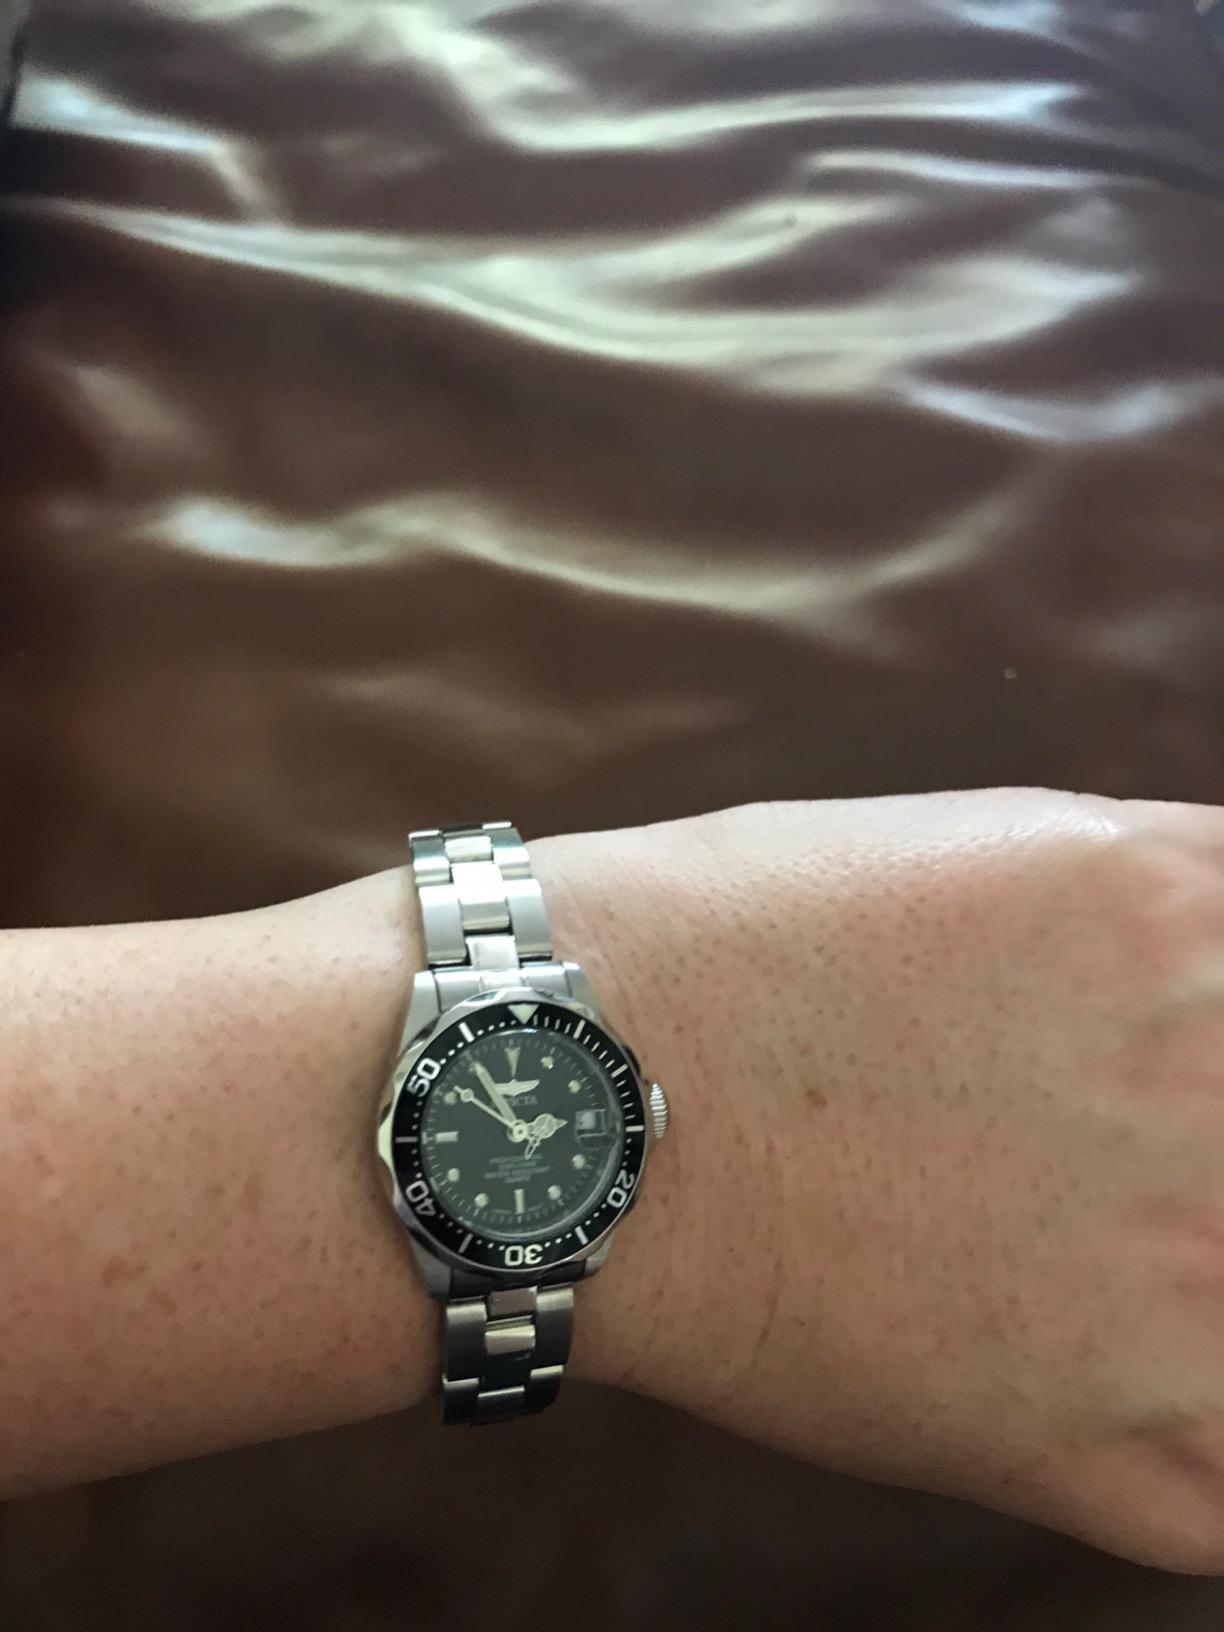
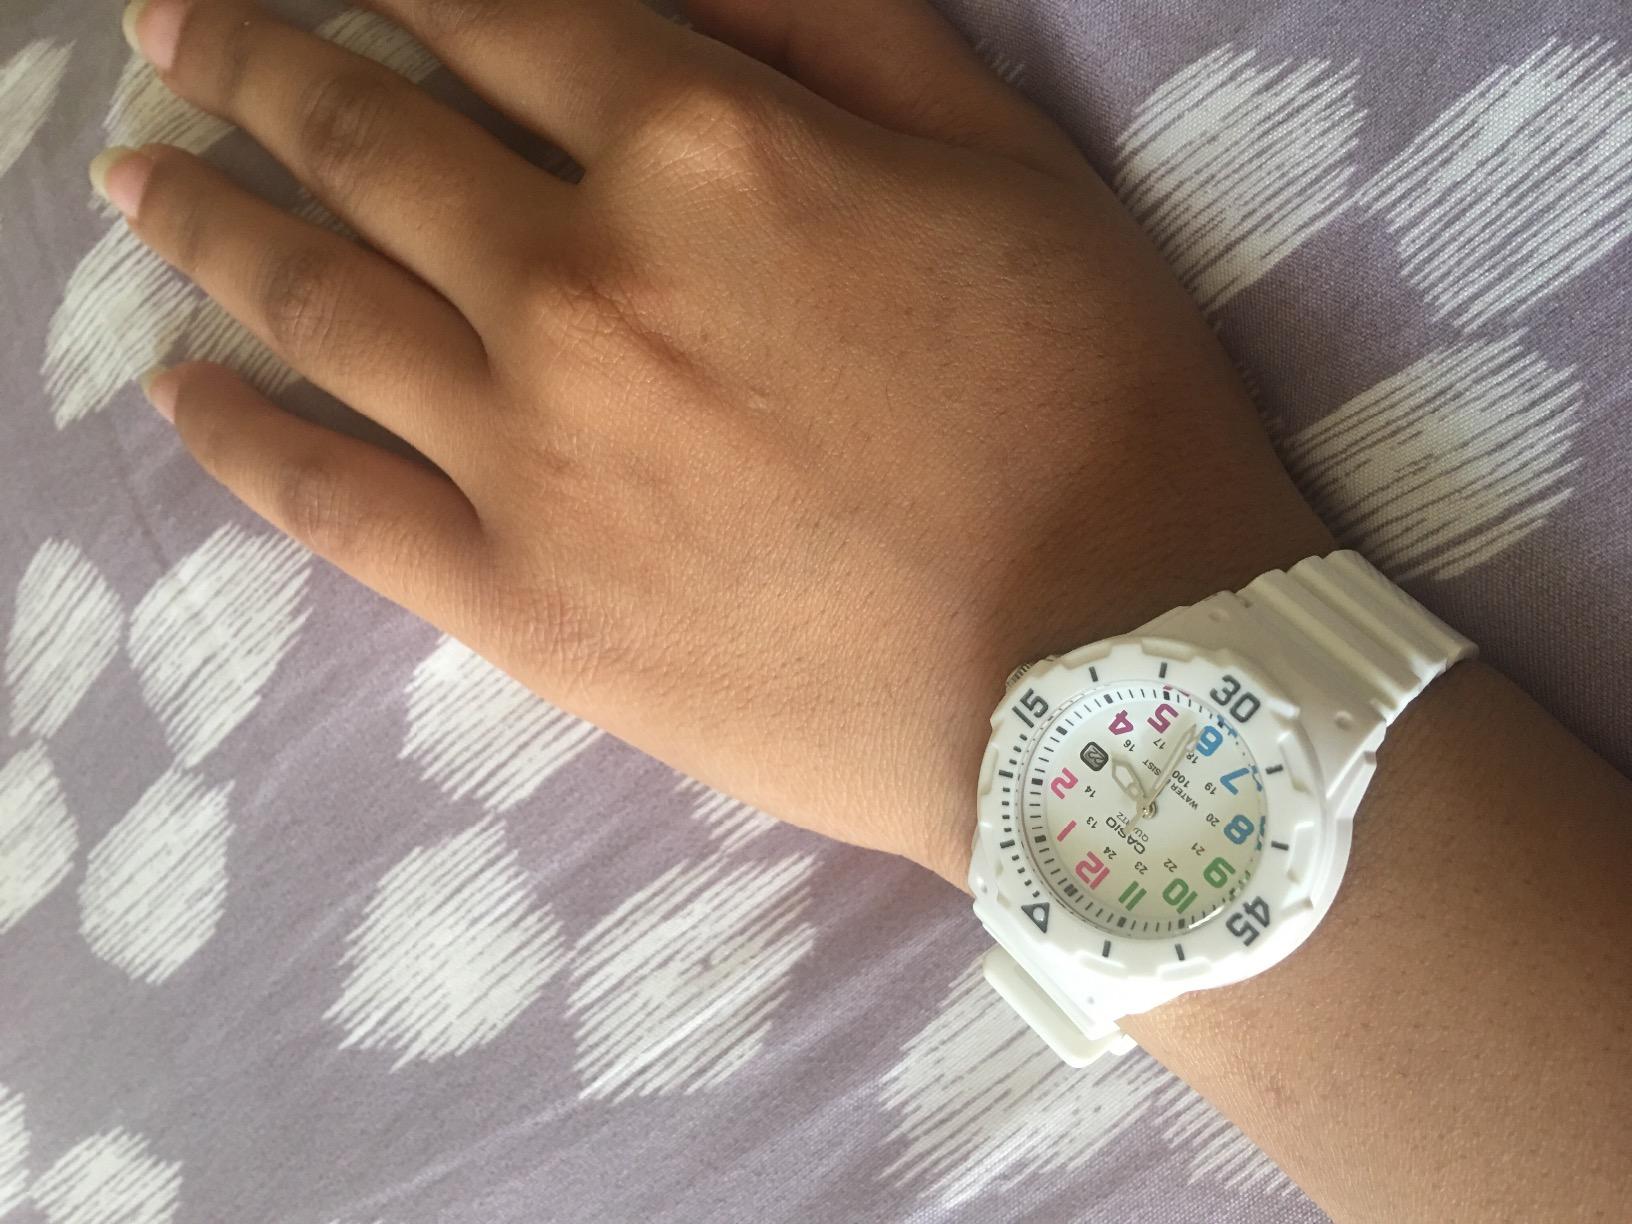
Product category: accessories_watch
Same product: no